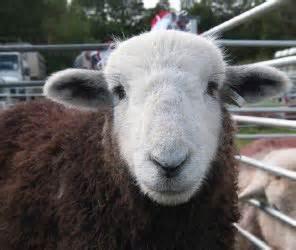
sheep